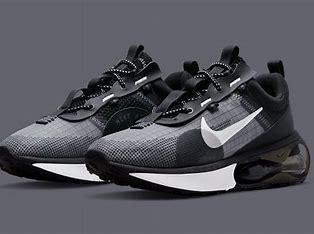
Brand: Nike
Model: Air Max 2021